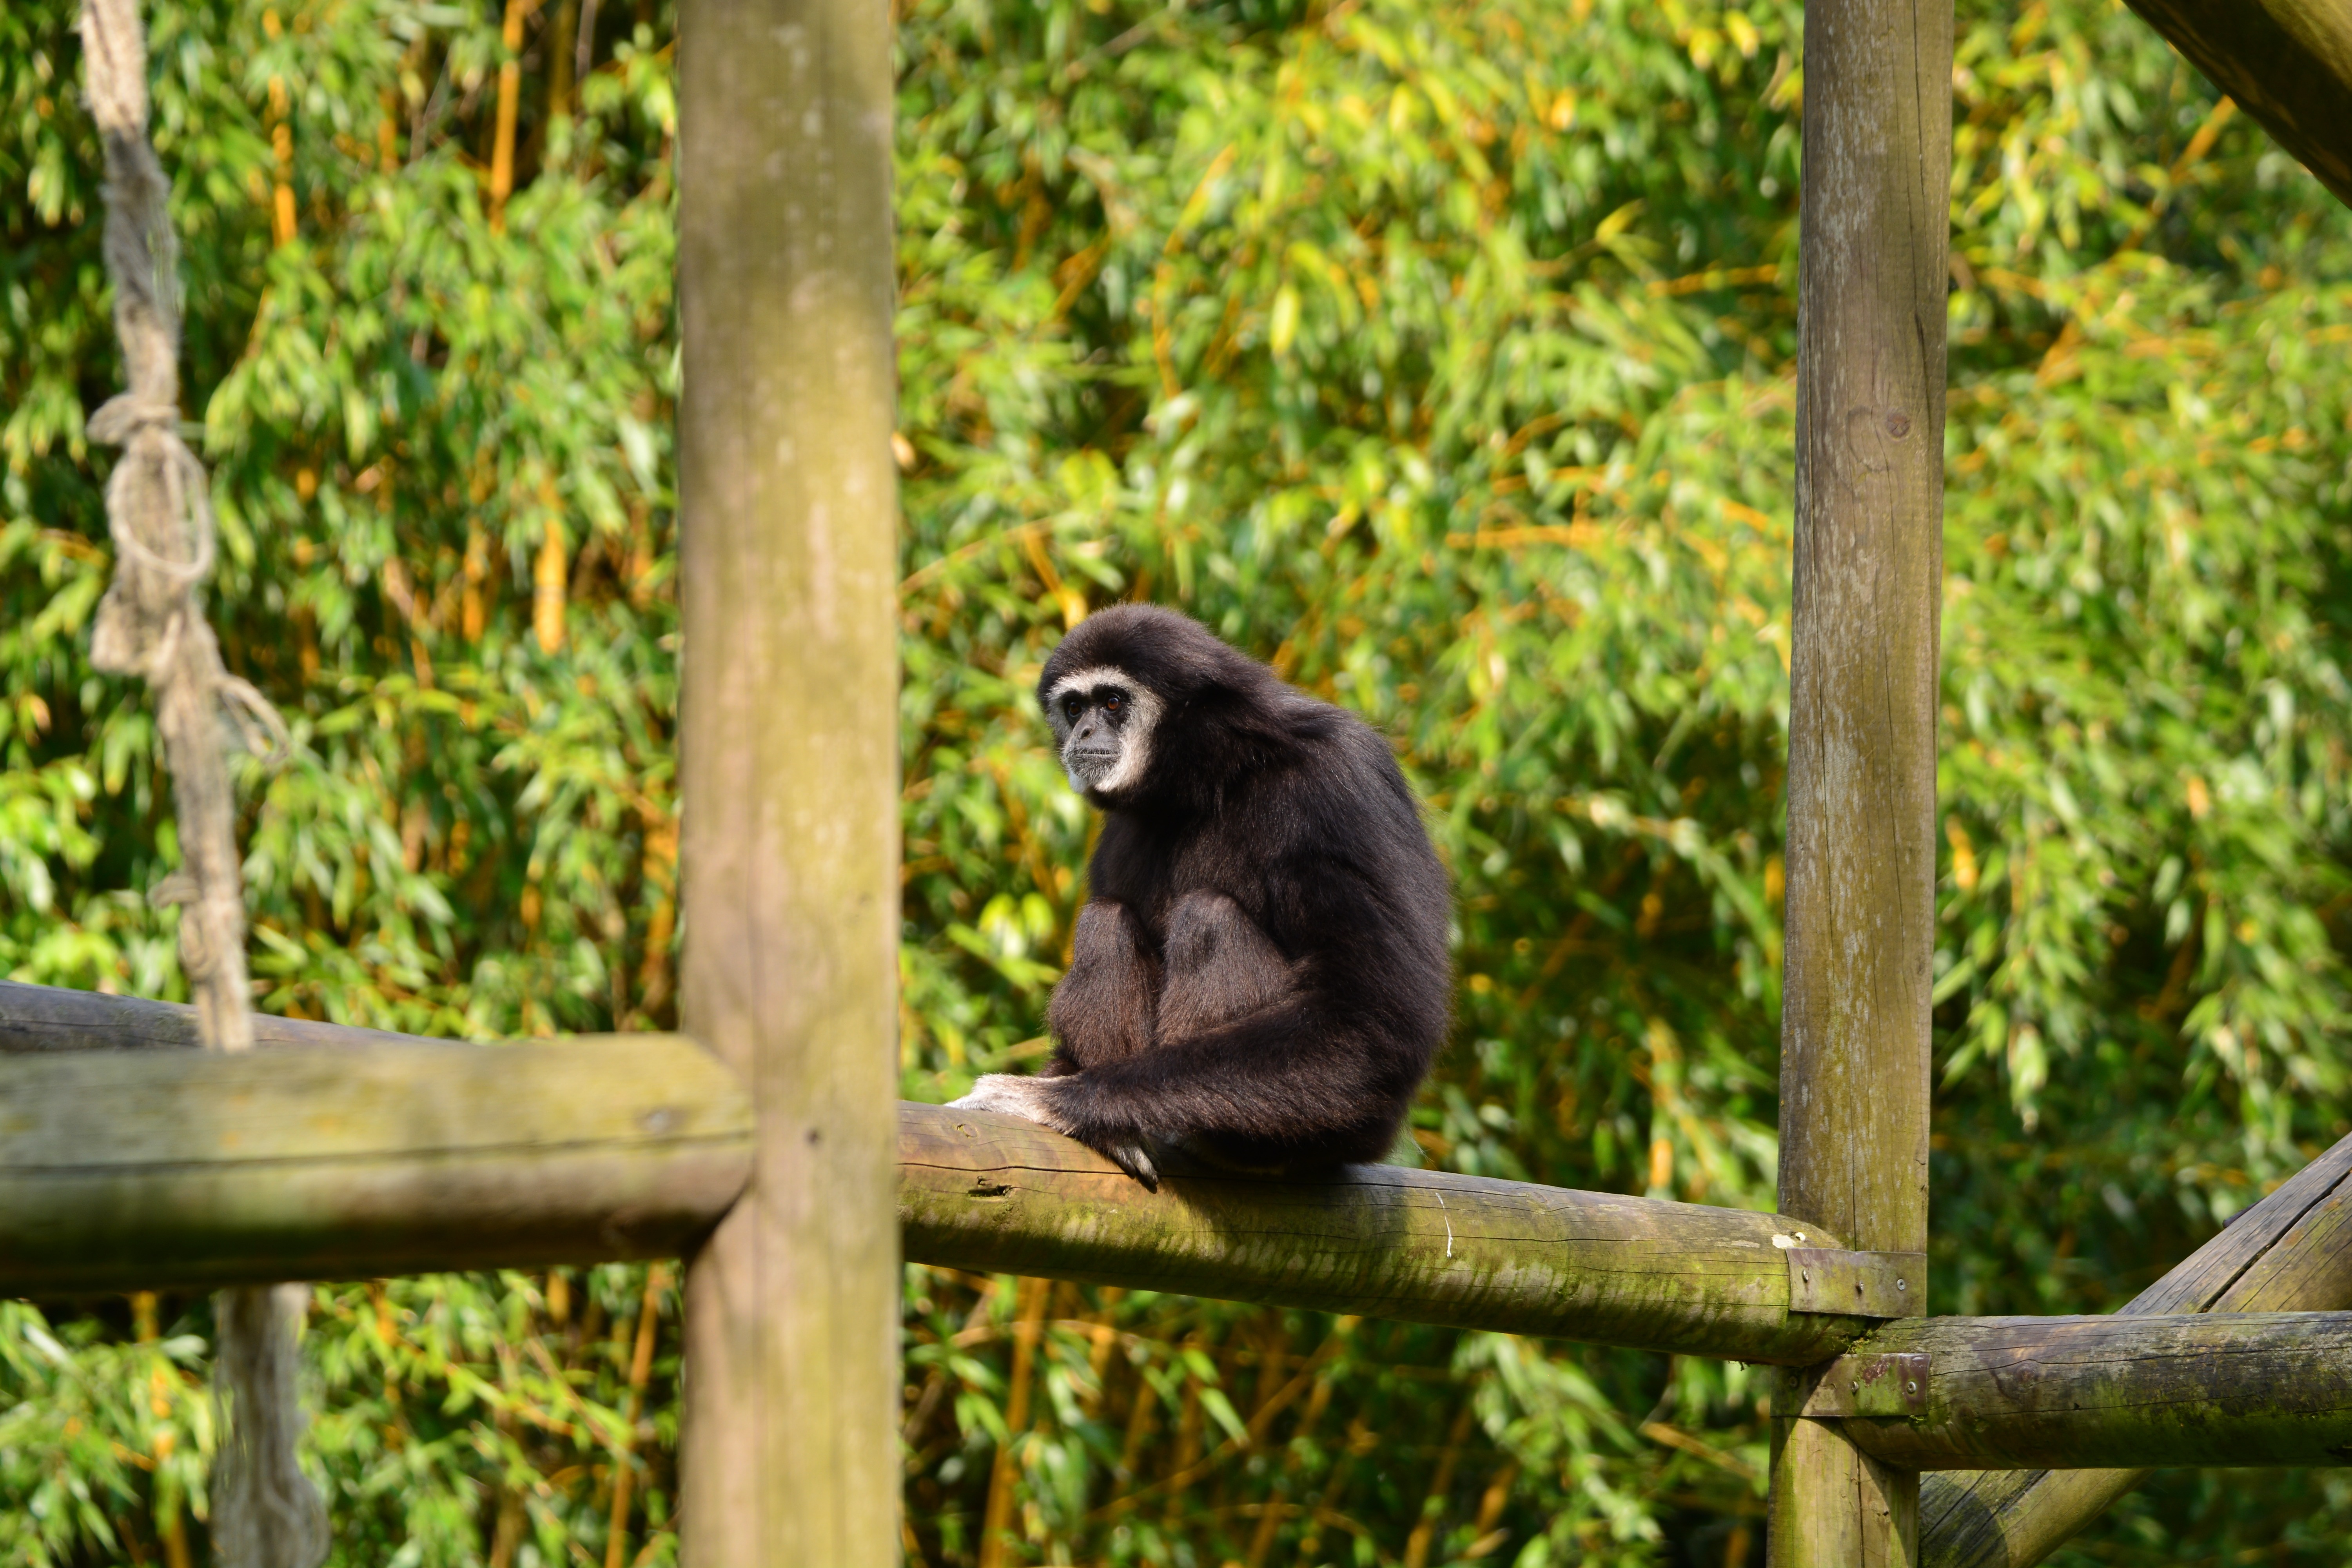
nature, forest, branch, wildlife, zoo, jungle, mammal, black, monkey, fauna, primate, chimpanzee, rainforest, habitat, animal world, intelligent, outdoor recreation, natural environment, new world monkey, gibbons